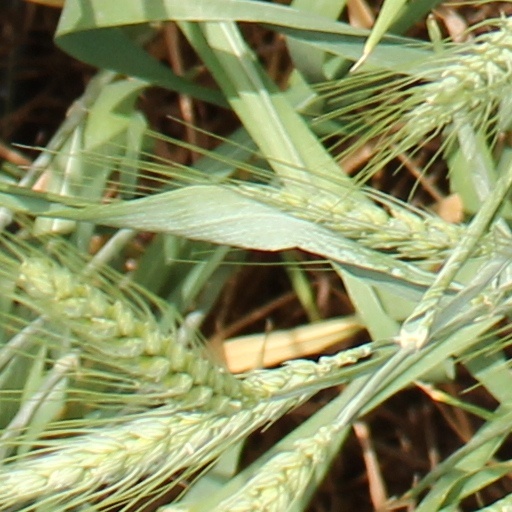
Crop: wheat